G. M. Hirst

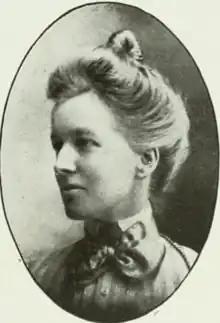
Gertrude M. Hirst, from the 1914 yearbook of Barnard College

Gertrude Mary Hirst (January 22, 1869 – January 12, 1962), better known as G. M. Hirst, was an English-American classicist. Her most influential publication was her 1926 proposal that Livy was born in 64 BC, rather than the traditional date of 59 BC; this claim would later also be advocated by academics including Ronald Syme.